United States Space Force

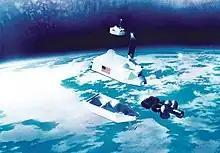
Concept for the Strategic Defense Initiative Brilliant Pebbles space-based interceptor.

Concerned about the development of the Soviet Union's own space forces, the Air Force advocated for a military human spaceflight program. General Curtis LeMay described strong parallels between World War I aviation and 1960s space operations, noting how quickly flying evolved from chivalric and unarmed reconnaissance flights to combat efforts designed to destroy enemy air superiority. General LeMay believed that it was naive to believe that the same trends were not expected to be seen in space and must be prepared for. Although the Air Force made significant progress in developing the X-20 spaceplane, Manned Orbiting Laboratory, and Blue Gemini, opposition from the Department of Defense prevented operational fielding.